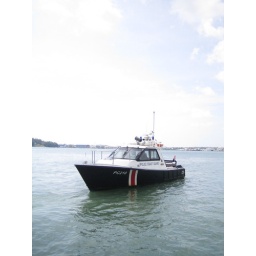
Men in blue and on the water